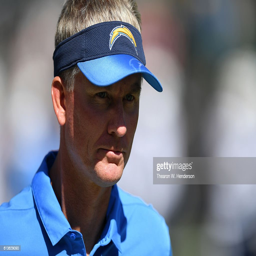
american football head coach looks on during warm ups for their game against sports team .